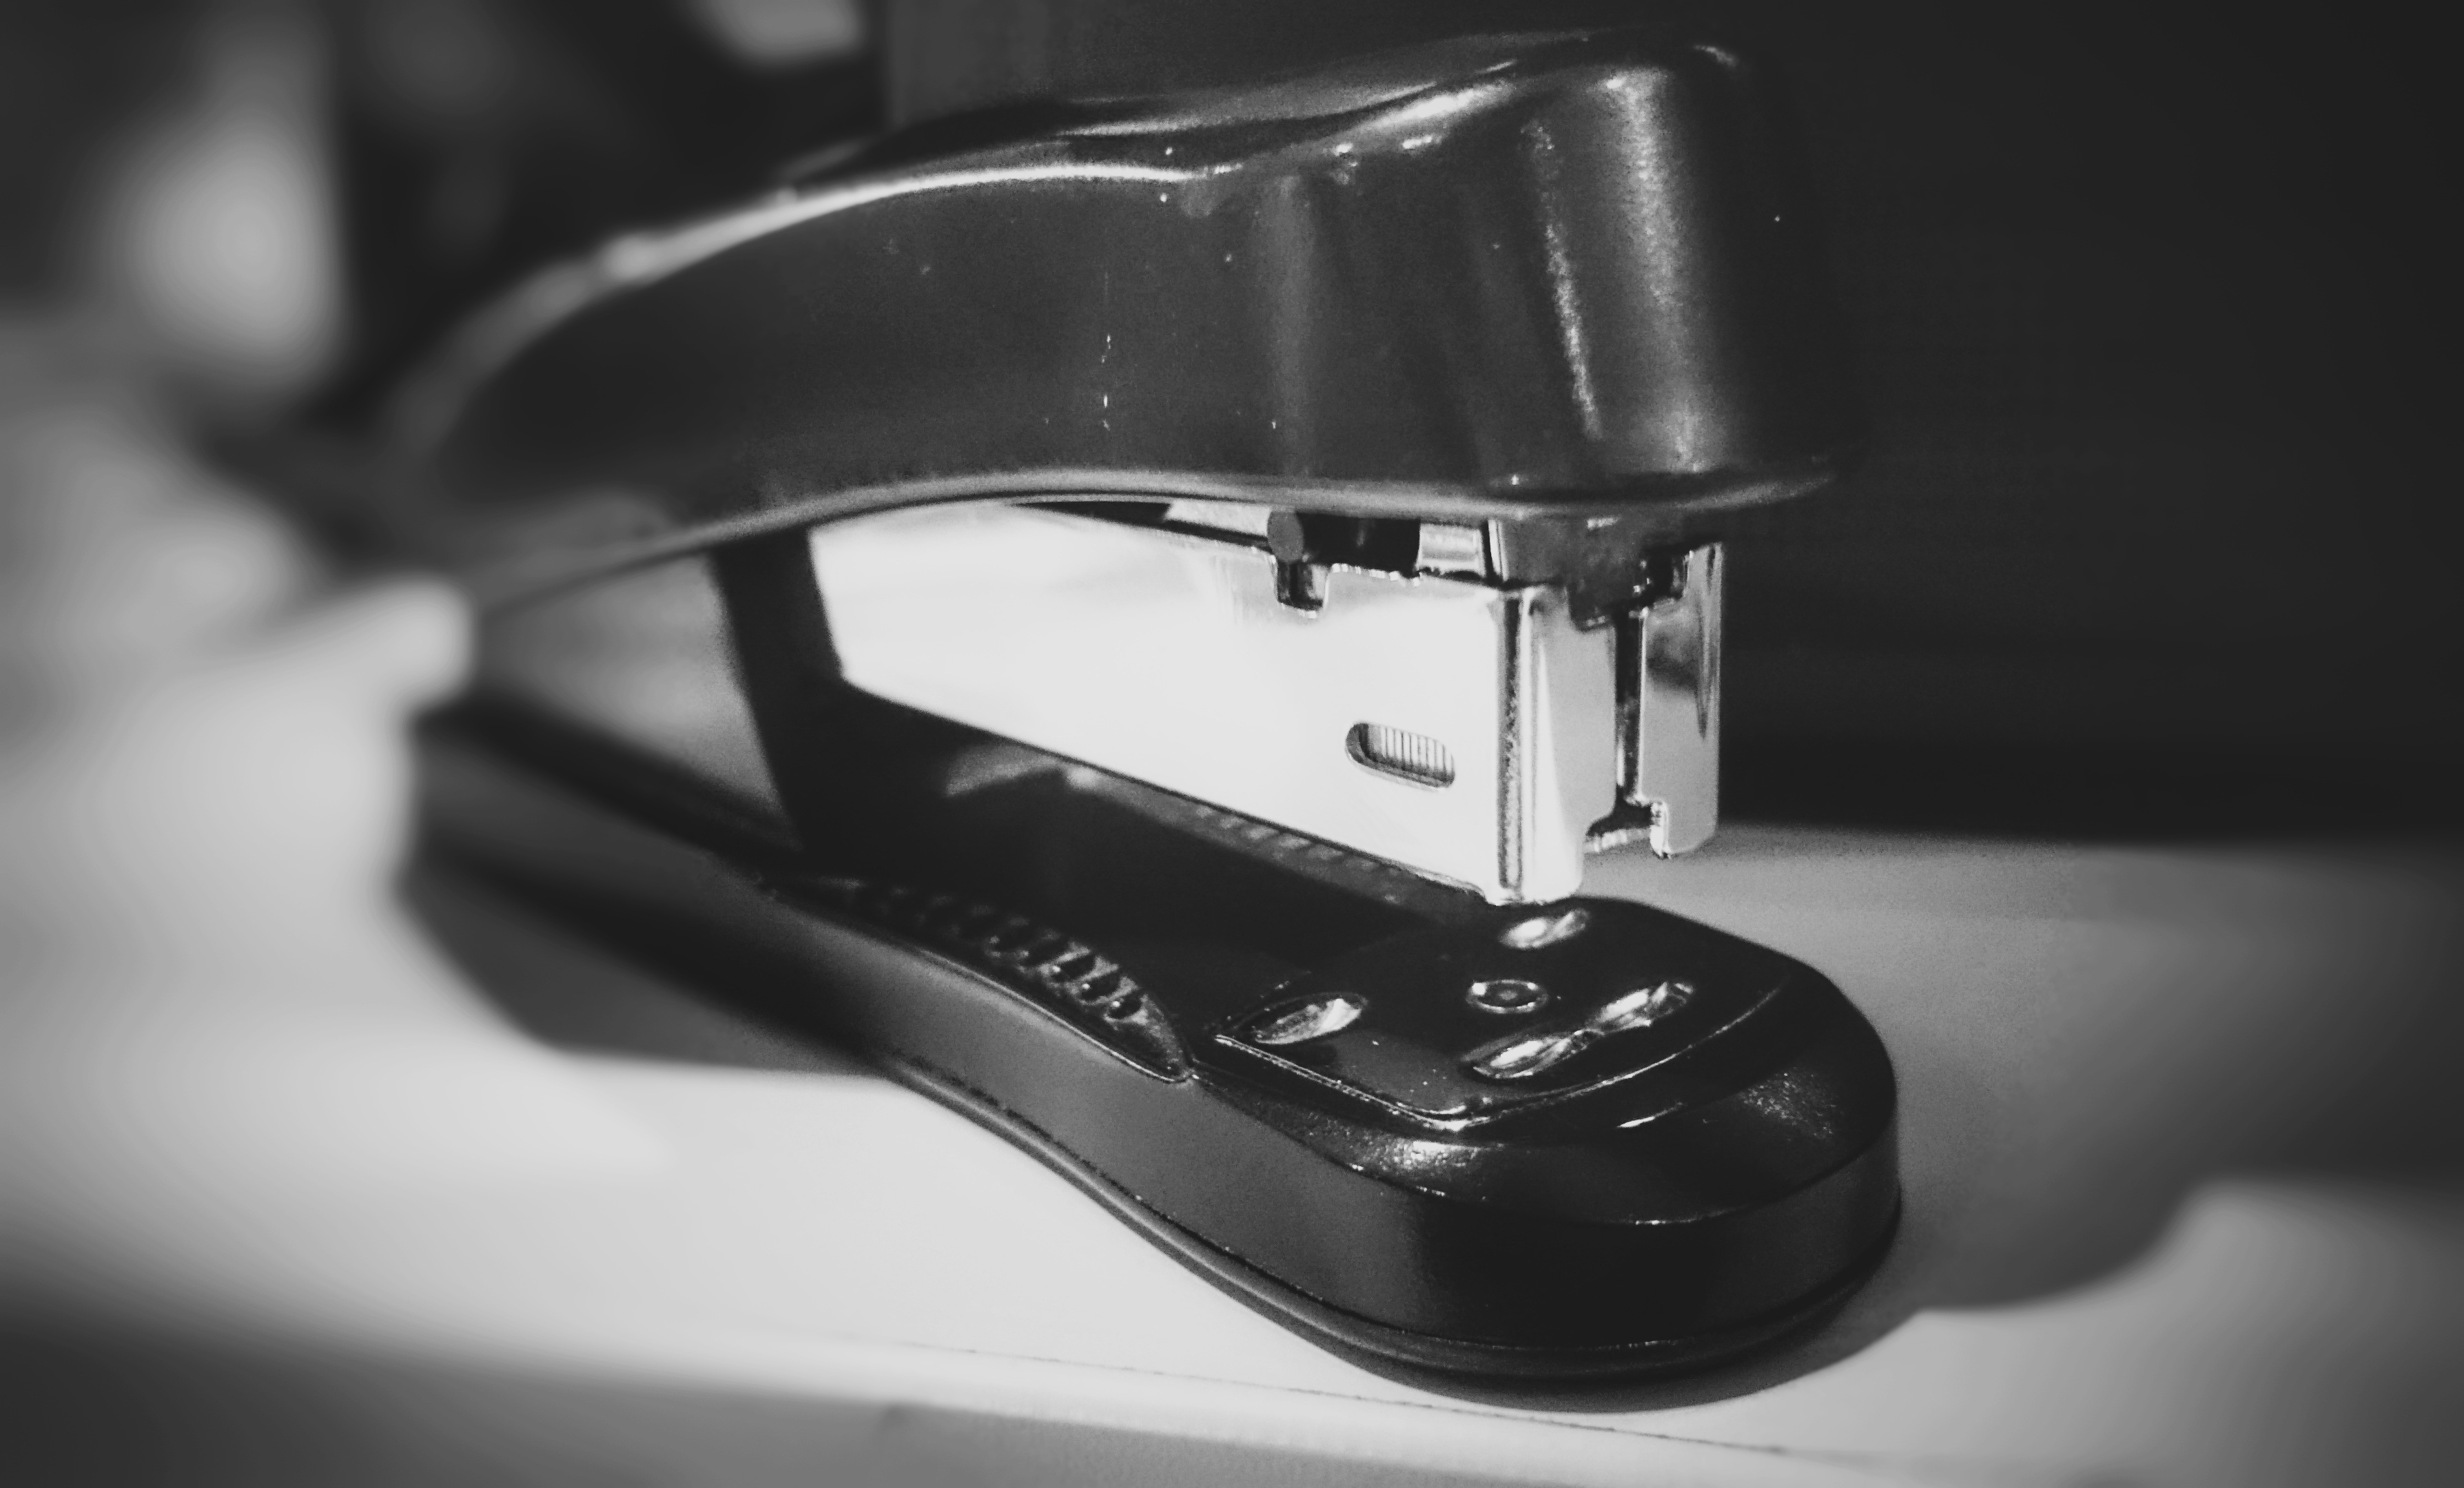
black and white, white, photography, wheel, office, black, monochrome, footwear, office supplies, monochrome photography, stapler, tacker